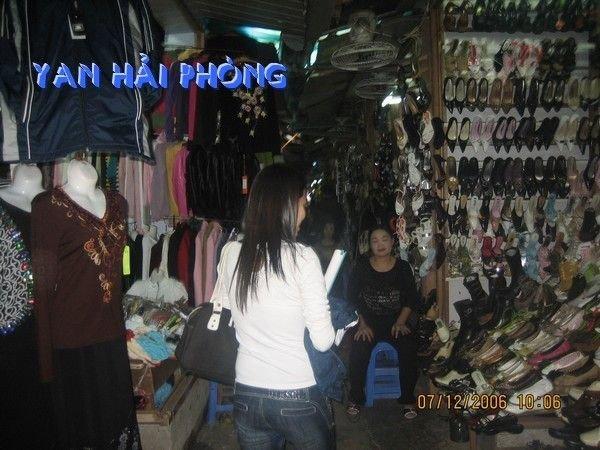
có một gian hàng giày dép xuất hiện ở trước mặt cô gái mặc áo trắng